Shunosaurus

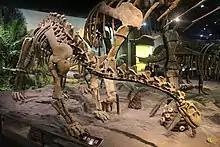
Skeletal cast mount, Tianjin Natural History Museum

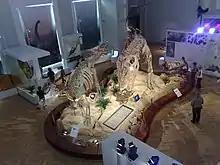
Skeletons of "Shunosaurus" (left) and "Giganotosaurus" (right) in the Natural History Museum of Helsinki, Finland

The first fossil of "Shunosaurus" was discovered in 1977 by a group of students, practising paleontological excavation at a road bank. The type species, "Shunosaurus lii", was described and named by Dong Zhiming, Zhou Shiwu and Zhang Yihong in 1983. The generic name derives from "Shu", an ancient name for Sichuan. The specific name honours hydrologist Li Bing, the governor of Sichuan in the third century BC.